Evangelical Covenant Church

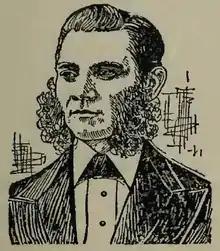
Picture of the founder of Evangelical Covenant Church of America, Carl August Björk

The Evangelical Covenant Church's background is in free-church Swedish immigrants known as Mission Friends who had broken off from the Lutheran Church of Sweden. They formed a mission society and in the 1880s, meetings were held to determine whether or not to form a union of mission churches. The majority joined together, forming the Swedish Evangelical Mission Covenant of America (now ECC) on February 20, 1885, in Chicago, Illinois. A smaller percentage known as the Free Friends remained independent and became the Swedish Evangelical Free Church, now part of the Evangelical Free Church of America.